Sky position (RA, Dec in degrees): 190.029, 0.8168
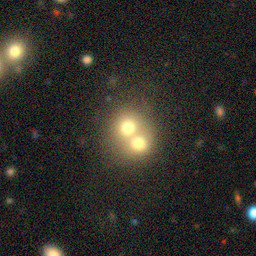
Galaxy morphology: Merging Galaxies